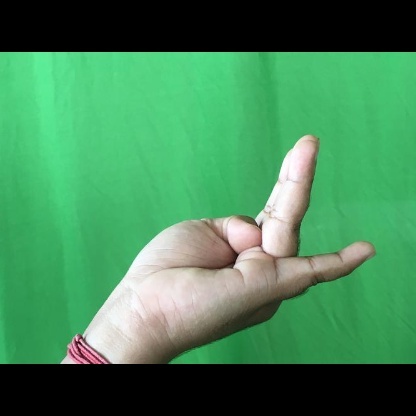
Mudra: Chaturam